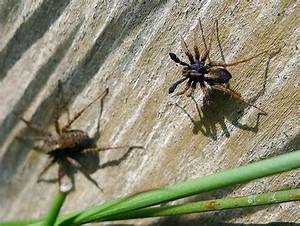
Label: spider